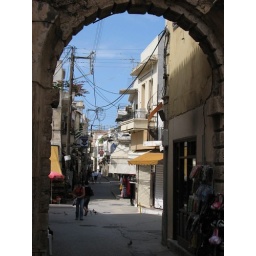
Peering through the city walls down a tiny street in Rethymno.